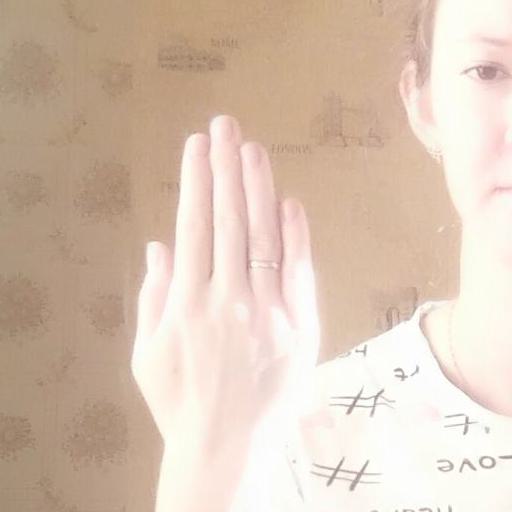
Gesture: stop_inverted